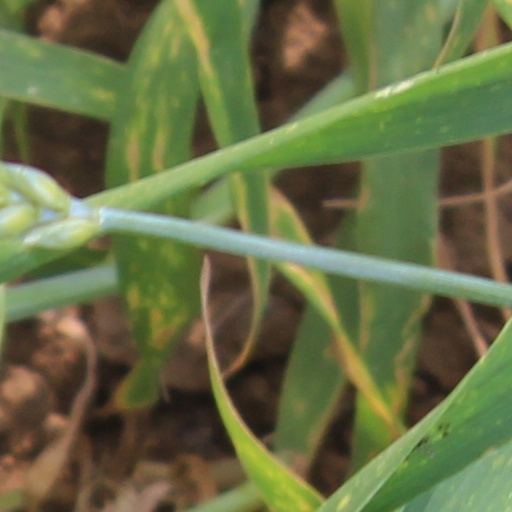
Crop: wheat